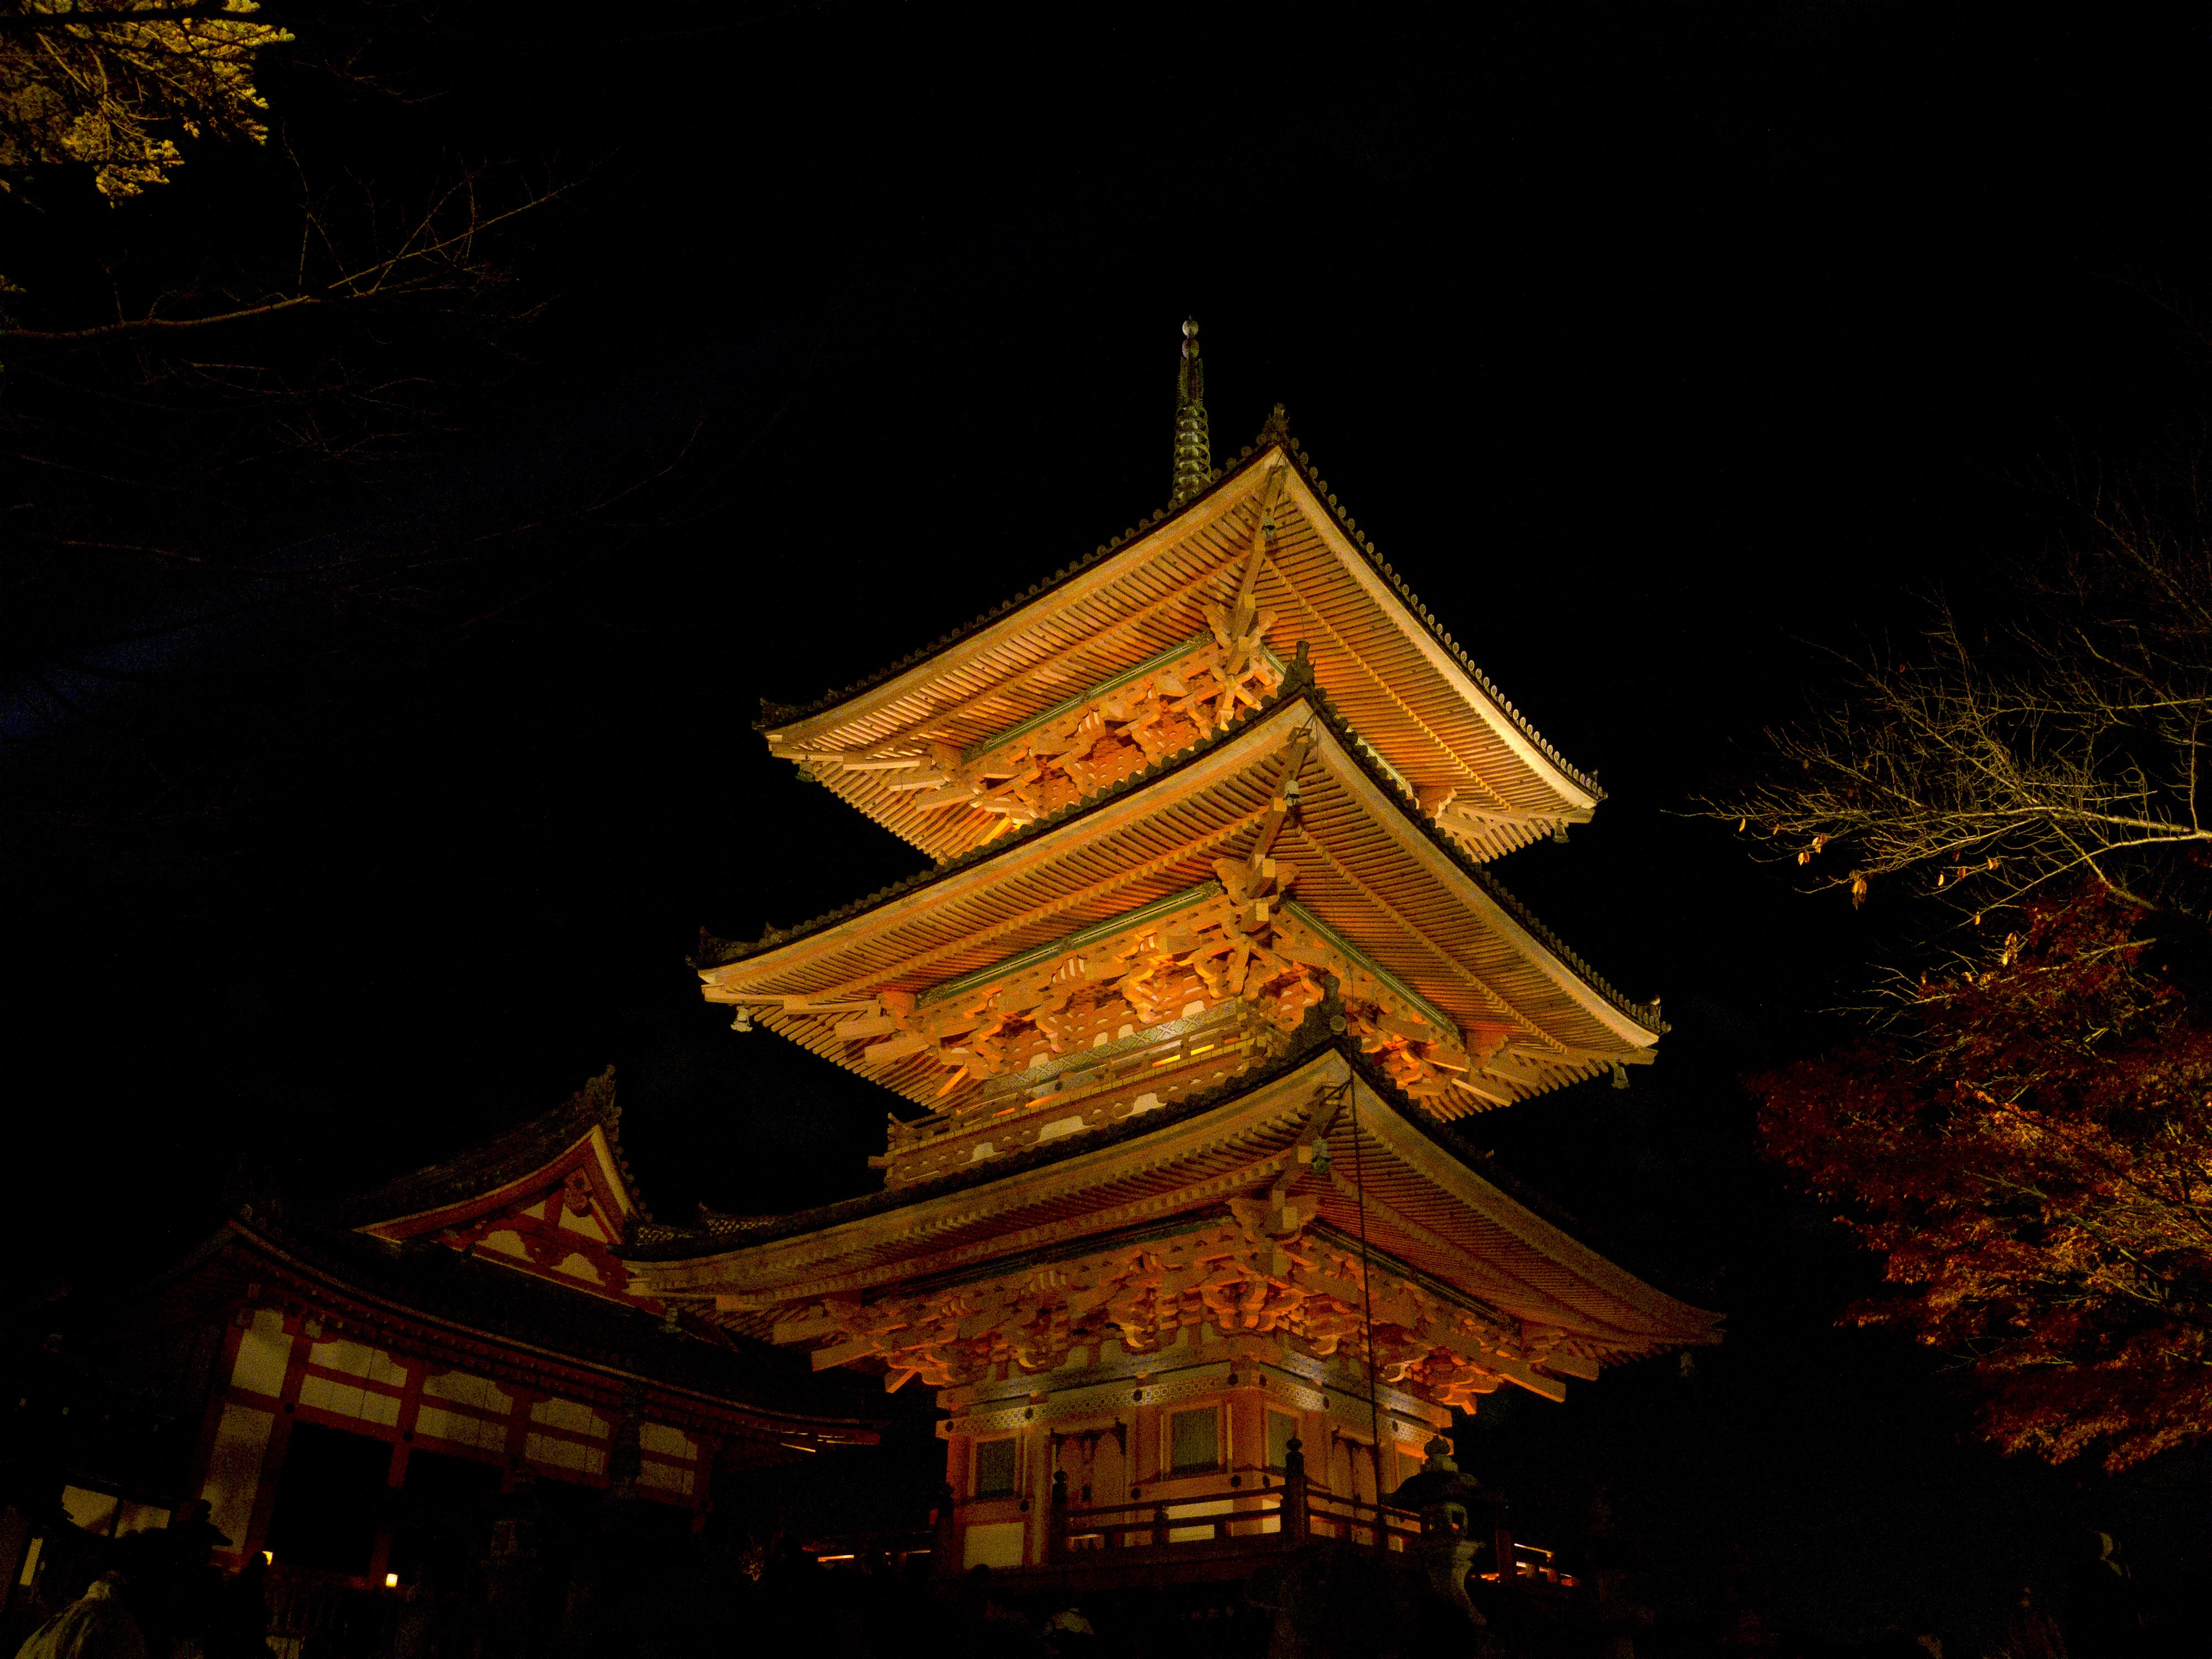
architecture, night, evening, tower, darkness, japan, place of worship, temple, kyoto, pagoda, buddhist temple